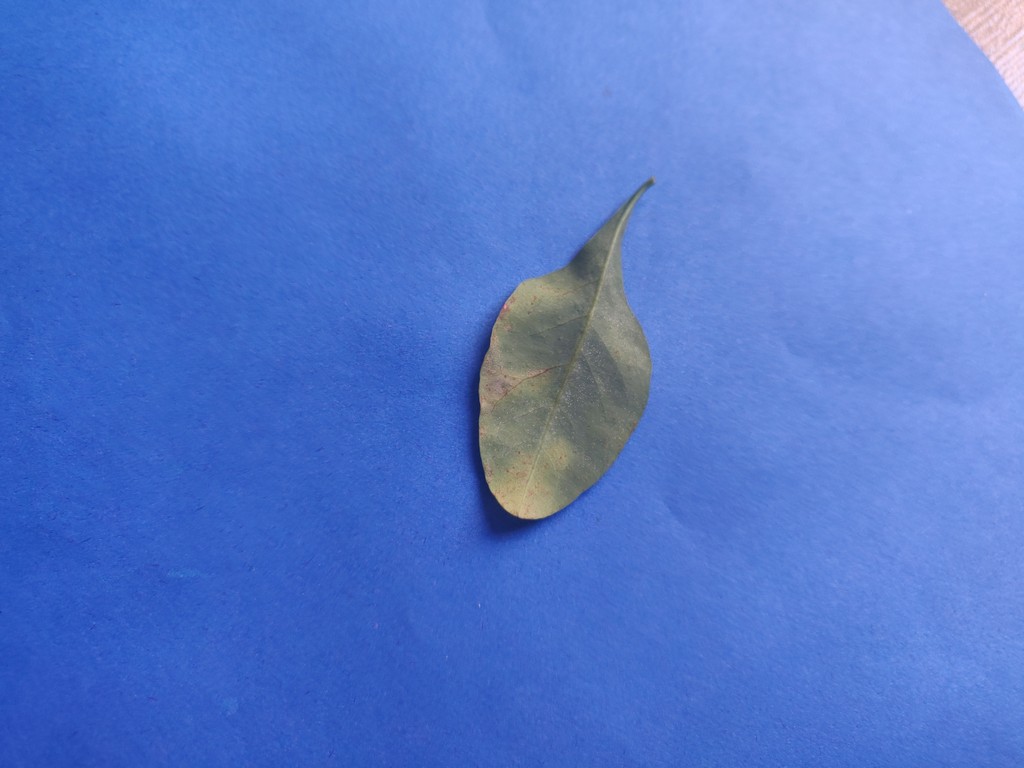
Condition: Unhealthy
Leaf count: single
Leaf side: back